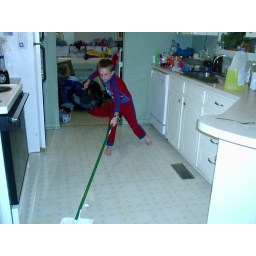
Noah...earning his room and board by wet mopping GG's kitchen before going to bed   : )